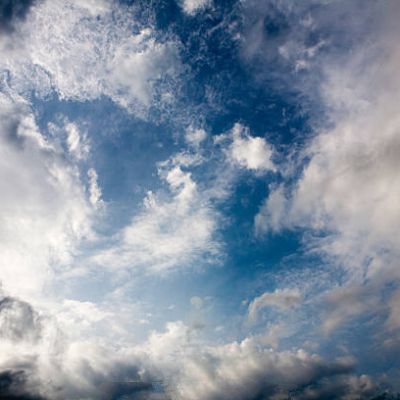
Cloud type: Nimbostratus (Ns)